Gerry Beckley

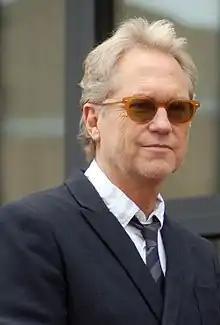
Beckley in 2012

Gerald Linford Beckley (born September 12, 1952) is an American singer, songwriter, and musician, and a founding member of the band America.